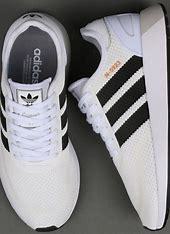
Brand: Adidas
Model: N 5923